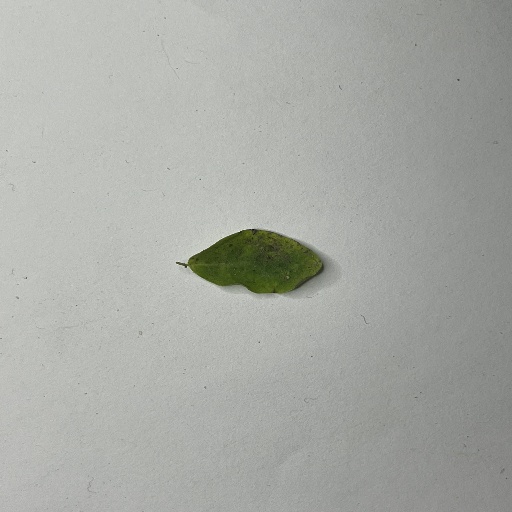
Species: Sojina
Leaf condition: Bacterial Spot